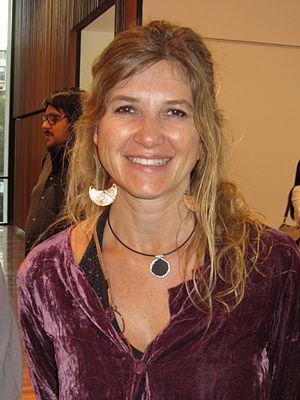
Andrea Jeftanovic Avdaloff est une écrivaine chilienne, une des auteures contemporaines les plus importantes de son pays.